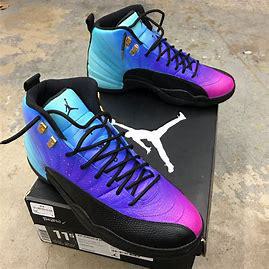
Brand: Jordan
Model: 12 Retro